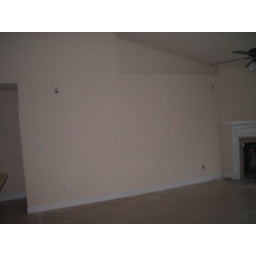
A picture of the plant shelf in the great room.